British Caledonian

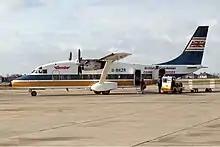
A Genair Short 360-100 operating for British Caledonian Commuter Service

To further improve its network connectivity and to transform Gatwick into a US-style airline hub, BCal established a dedicated commuter services network under the "British Caledonian Commuter Services" brand at the start of the 1982–83 winter timetable period. BCal's commuter network was modelled on the Allegheny Airlines commuter system, the first dedicated commuter operation in the world launched in 1967.